2017 Valparaíso earthquake

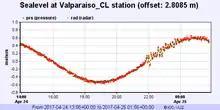
Tsunami recorded by the buoys on the coast of Valparaíso.

The National Office of Emergency of the Interior Ministry declared a tsunami warning for the coasts of the Valparaíso and O'Higgins regions. A few minutes later, the National Tsunami Service of Chile (SNAM, by its initials in Spanish), dependent on the Hydrographic and Oceanographic Service of the Chilean Navy (SHOA, by its initials in Spanish), ruled out the probability of a tsunami off the coast of Chile. However, if the tsunami was generated, according to the Pacific Tsunami Warning Center (PTWC) the maximum heights were; 16 cm in the city of Valparaíso and 10 cm in the commune of Quintero.